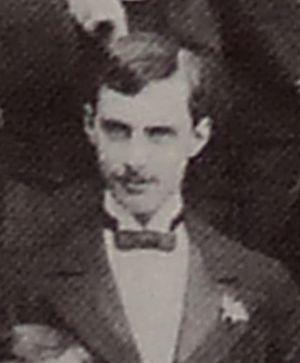
Hippolyte Dreyfus-Barney sur une photo de la classe du lycée Condorcet (philosophie en 1890).
Hippolyte Dreyfus-Barney, né Hippolyte Dreyfus a été le premier Français à devenir baha'i, en France.